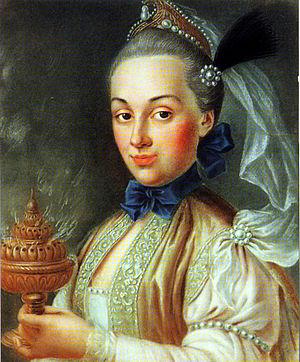
Jean-François Samsois, est un peintre et dessinateur d'origine française et helvétique du XVIIIᵉ siècle spécialiste de la technique du pastel, qui fit une grande partie de sa carrière entre la Russie et Paris.